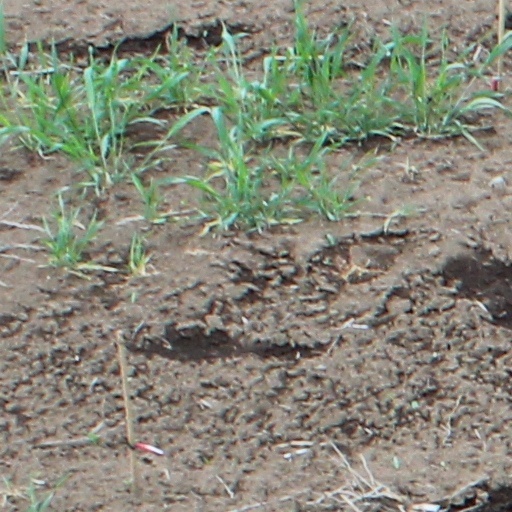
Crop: wheat